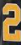
Number: 2